Éric Gagné

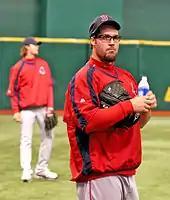
Gagné warming up for the Boston Red Sox before a game in 2007

On July 31, 2007, Gagné was traded to the Boston Red Sox for pitcher Kason Gabbard and minor league outfielders David Murphy and Engel Beltré. Gagné was expected to serve as a setup man for closer Jonathan Papelbon. Theo Epstein was quoted as saying "I think the bullpen is already a strength of the club, but acquiring a pitcher the caliber of Éric Gagné only makes it stronger and helps give us what we hope will be a truly dominant bullpen for the remainder of the year."